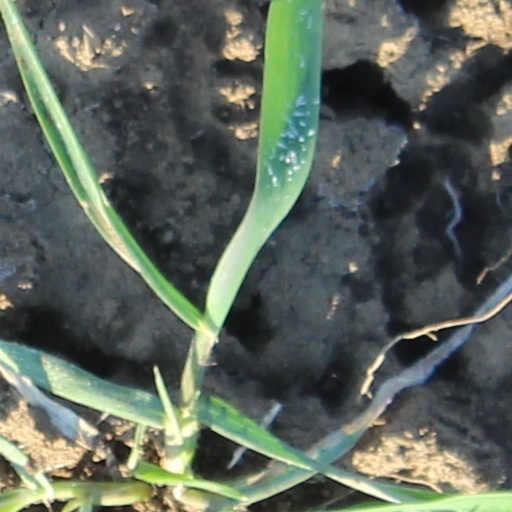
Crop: wheat